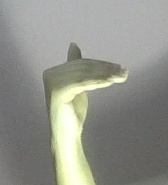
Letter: khaa